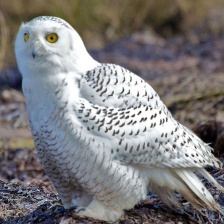
Species: SNOWY OWL
Scientific name: BUBO SCANDIACUS
ImageNet parent category: great_grey_owl